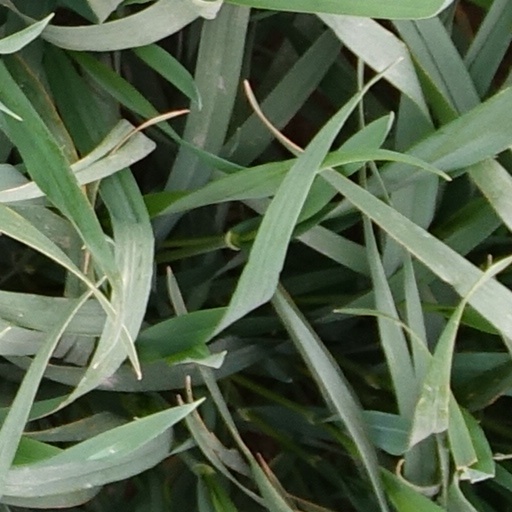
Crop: wheat